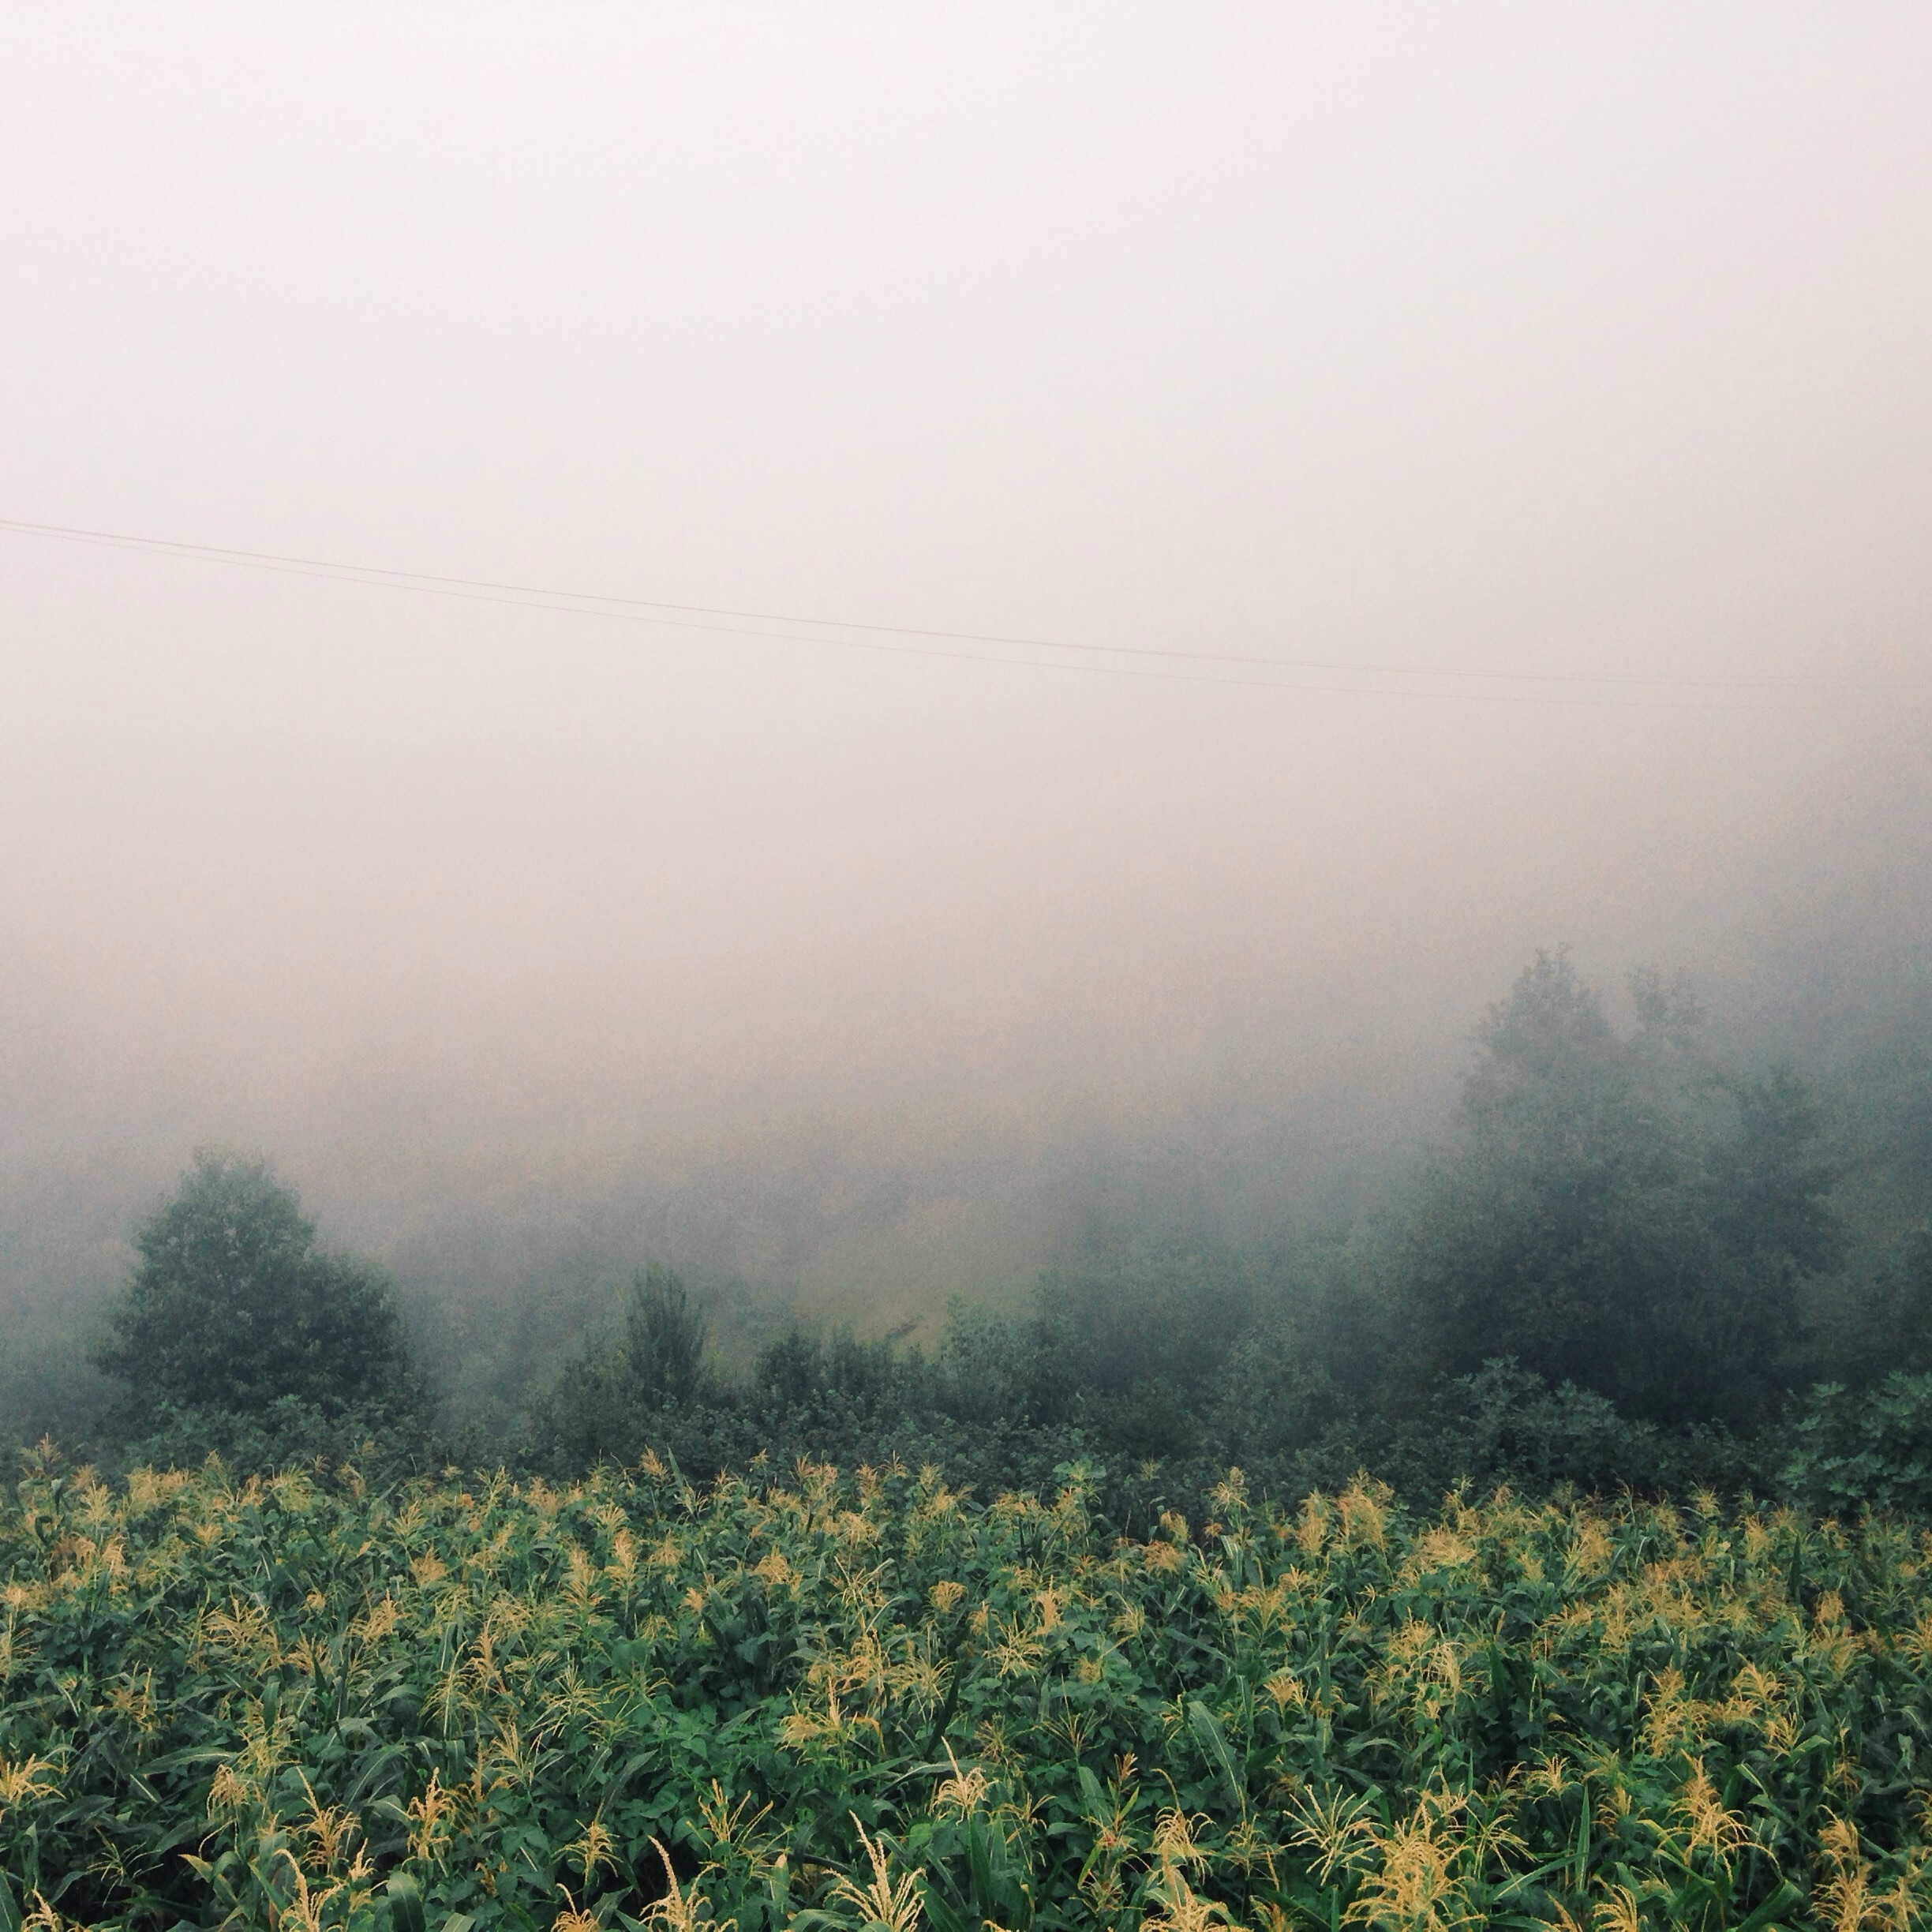
tree, nature, forest, grass, horizon, mountain, cloud, sky, fog, sunrise, mist, field, meadow, sunlight, morning, leaf, hill, dawn, weather, haze, agriculture, plain, habitat, rural area, natural environment, atmospheric phenomenon, atmosphere of earth